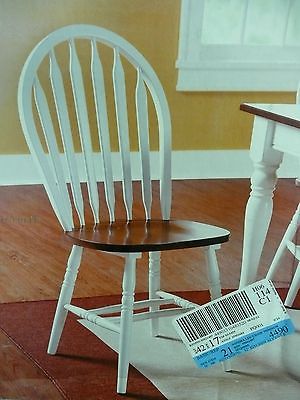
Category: chair